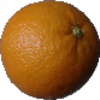
Label: orange